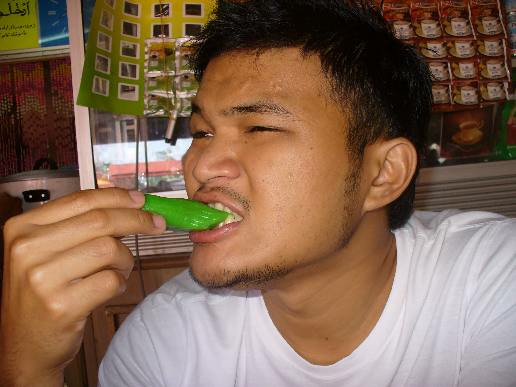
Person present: Yes